Akhmed Dogayev

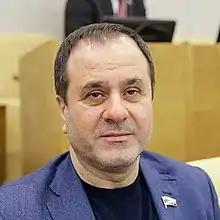

Akhmed Dogayev (born 18 August 1965, Belorechie, Checheno-Ingush Autonomous Soviet Socialist Republic) is a Russian political figure and a deputy the 7th and 8th State Dumas. From 2013 to 2016, he headed the representation of the Head of the Chechen Republic in the Southern Federal District. In 2015, he was elected chairman of the Council of representatives of the head of the Chechen Republic in the constituent entities of the Russian Federation.